William Gregory (mayor)

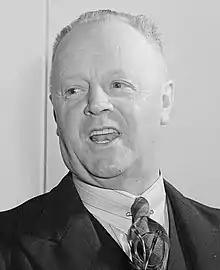

William Cooper Gregory (1895 – 23 October 1970) was a New Zealand politician who was the Mayor of Lower Hutt from 1949 to 1950.